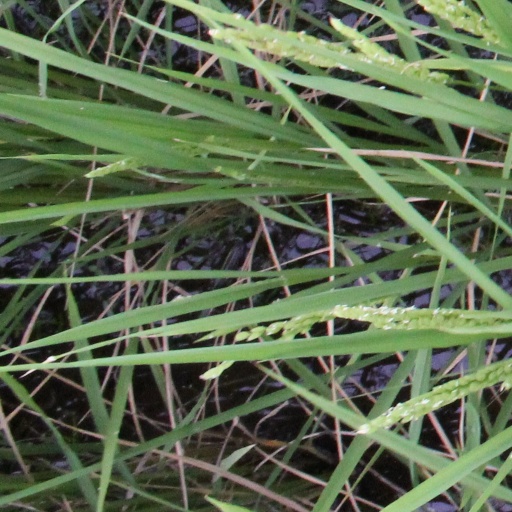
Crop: rice